2001 Super League season

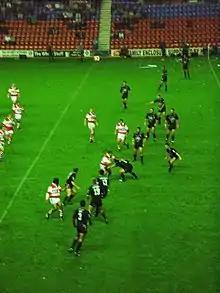
Wigan vs St Helens in the preliminary final

The Grand Final, played on October 13 at Old Trafford, was won by Bradford Bulls who defeated Wigan Warriors to become champions. This was legendary Australian centre Steve Renouf's last game of top-level football before retirement.